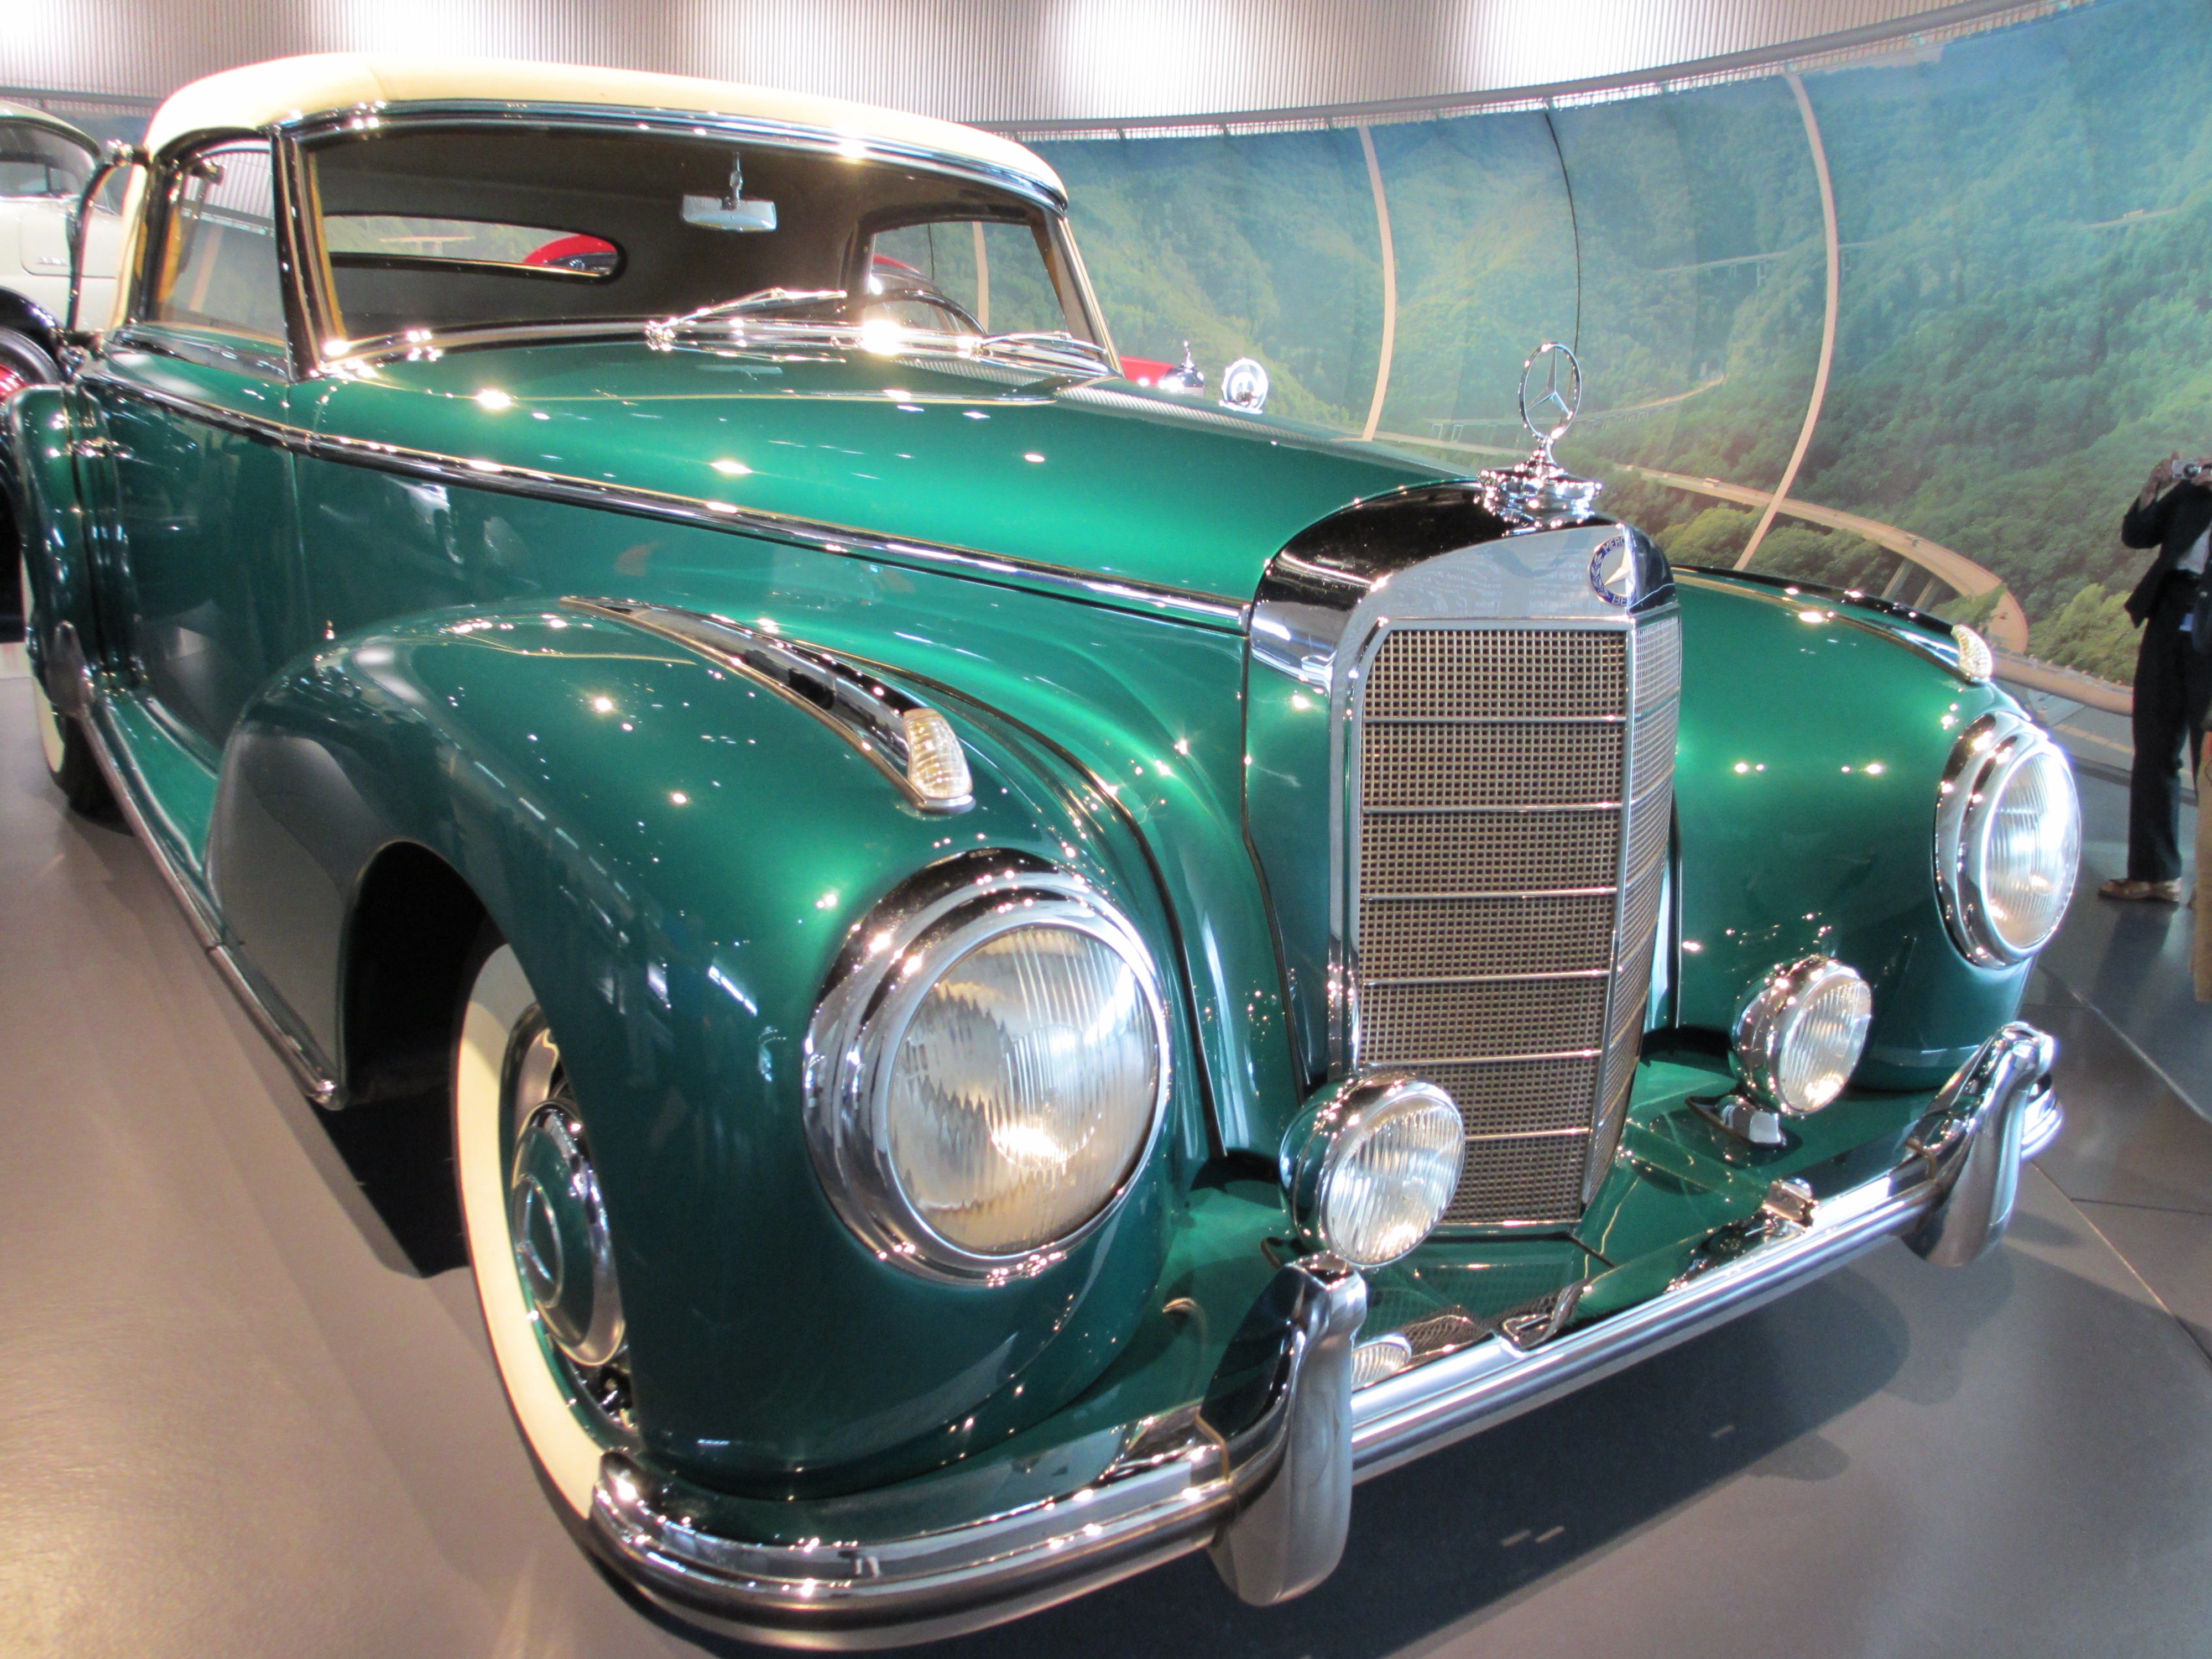
car, vehicle, museum, sports car, motor vehicle, vintage car, german, stuttgart, antique car, land vehicle, automobile make, automotive design, luxury vehicle, mercedes bentz, rolls royce silver cloud